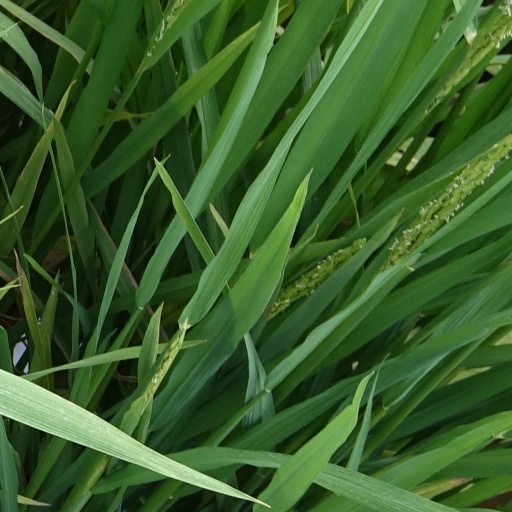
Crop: rice